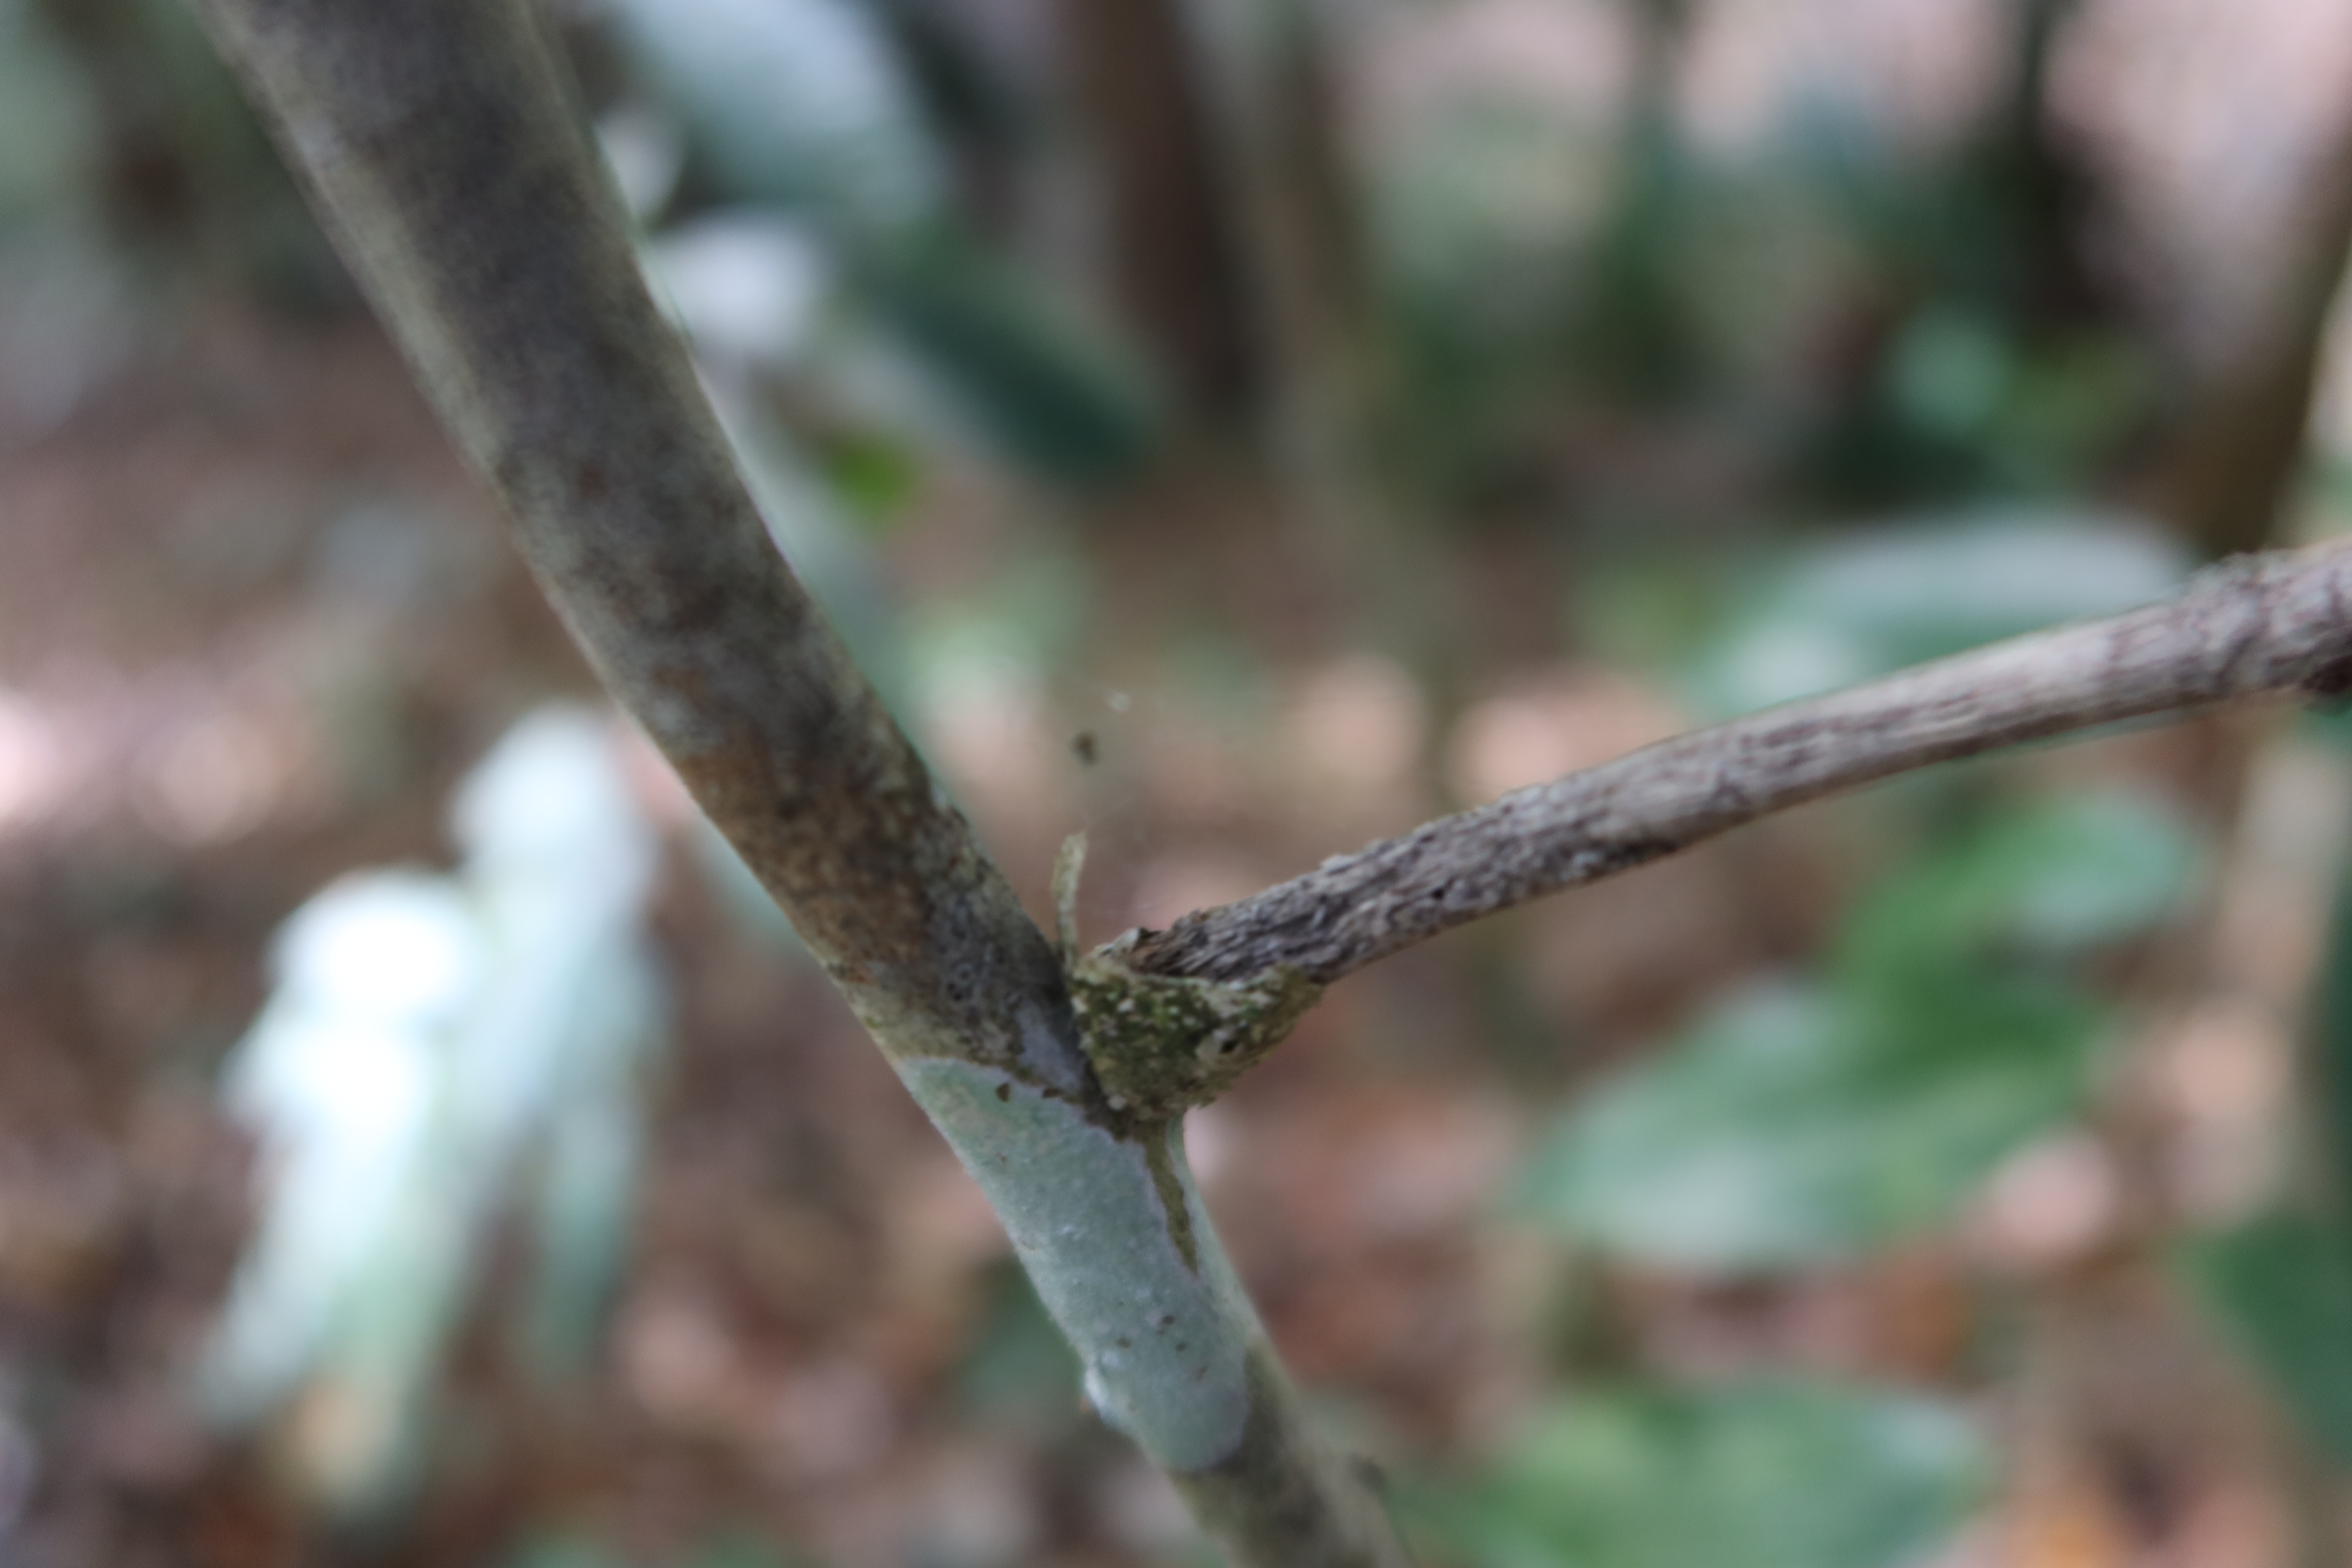
Label: Spiders